New Orleans

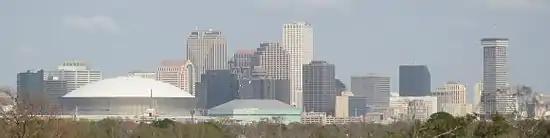
Skyline of the Central Business District of New Orleans

New Orleans is located in the Mississippi River Delta, south of Lake Pontchartrain, on the banks of the Mississippi River, approximately upriver from the Gulf of Mexico. According to the U.S. Census Bureau, the city's area is , of which is land and (52%) is water. The area along the river is characterized by ridges and hollows.